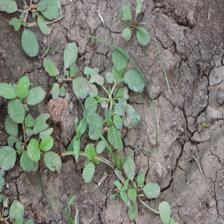
Label: BroadLeafWeed